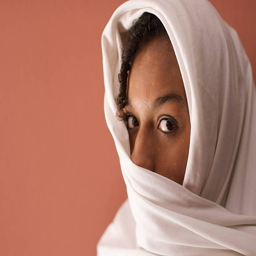
portrait of a girl in white